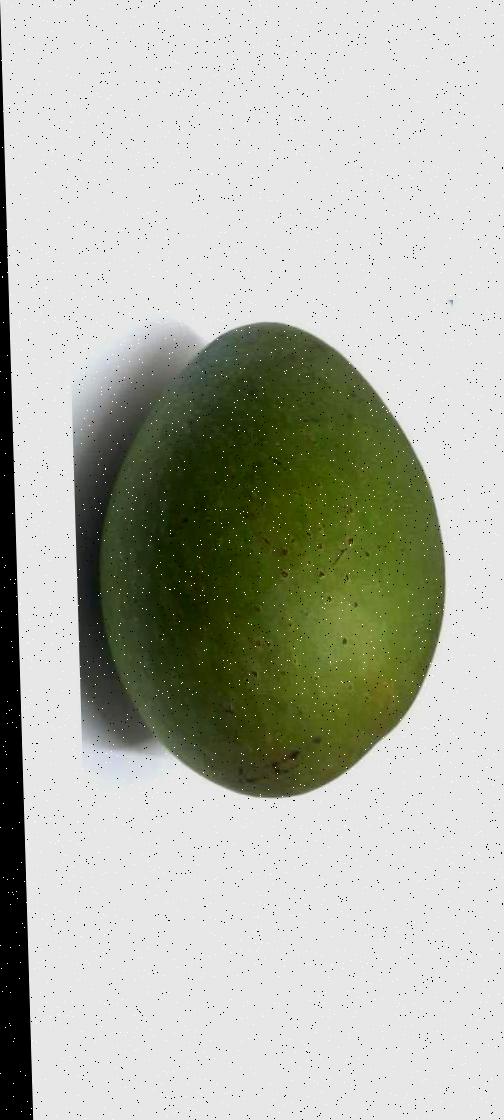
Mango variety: Ashshina Zhinuk